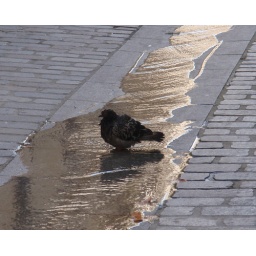
Pigeon enjoying water in the street